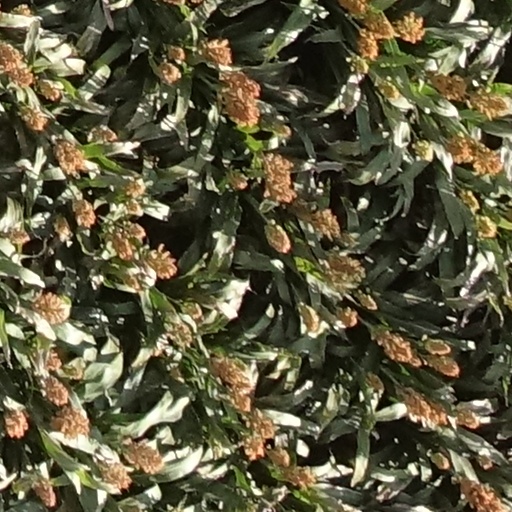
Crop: sorghum